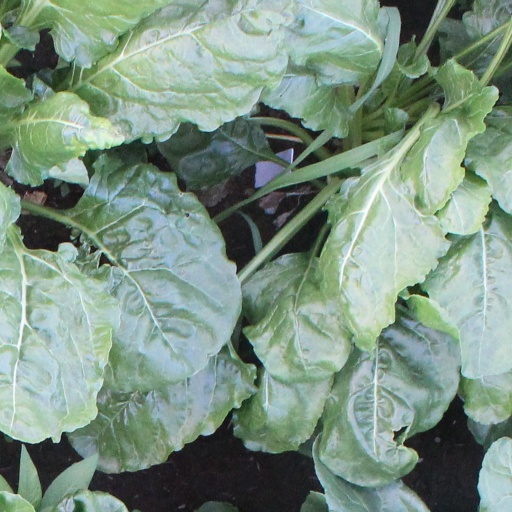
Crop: sugar beet